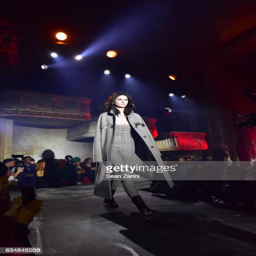
a model walks the runway at the show during fashion week